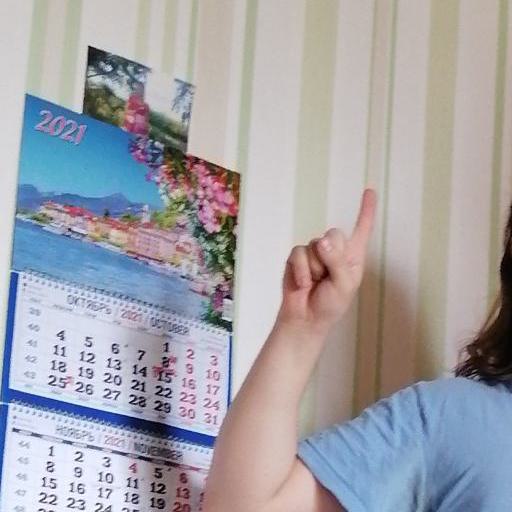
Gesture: one